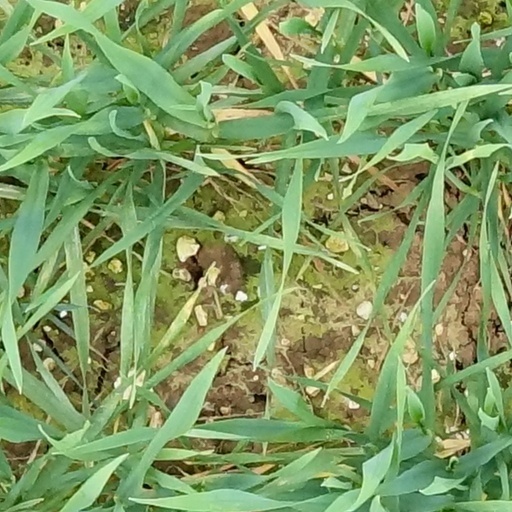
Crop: wheat